Answer in natural language. How many DiningTables are visible in the scene? Choose between the following options: 3, 2, 1, 4 or 0
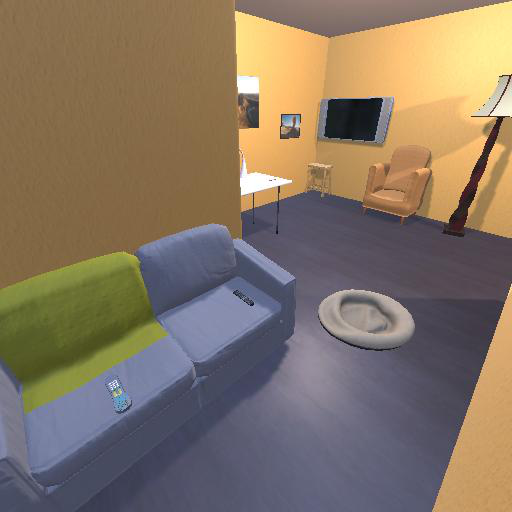
<answer>1</answer>